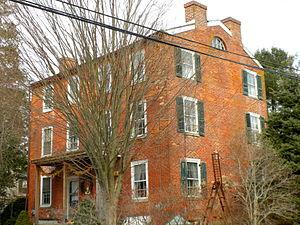
East Marlborough Township est un township, situé au sud de la partie centrale du comté de Chester, aux États-Unis. En 2010, il comptait une population de 7 026 habitants.